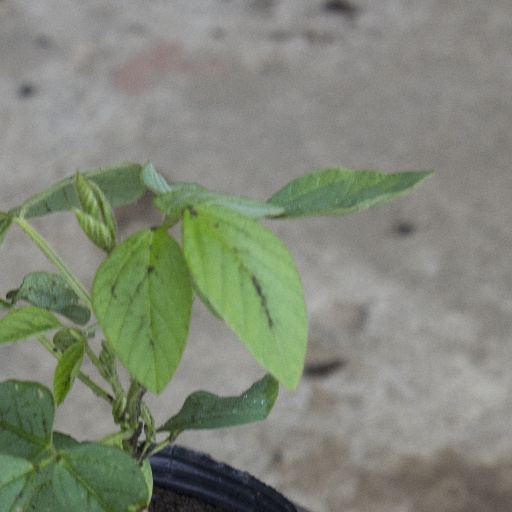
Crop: soybean